True North Gallery

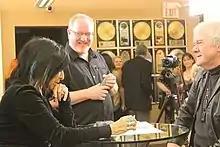
From left to right: Buffy Sainte-Marie, Geoff Kulawick, and Murray McLauchlan chat at the grand opening of True North Gallery in Waterdown, Ontario

In 2015—seven years after purchasing True North Records from its original owner, Bernie Finkelstein—Geoff Kulawick moved the label's head office from Burlington to Waterdown, Ontario. Kulawick credits his wife Mabruka (Brooke), a visual artist, with the idea to use the new space as a place to display artwork by professional musicians. Brooke noted that some True North Records signees including Buffy Sainte-Marie and Murray McLauchlan were visual artists. Of the concept, Kulawick claimed, "The more research I did, the more it sounded like something brilliant that nobody else is doing."